Death and state funeral of Winston Churchill

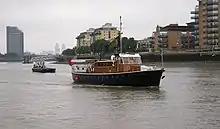
MV "Havengore" which carried the coffin from Tower Pier to Waterloo station

Aboard MV "Havengore", naval ratings 'piped the side' and the Royal Marine band played the musical salute "Rule, Britannia!" to the former First Lord of the Admiralty. Sixteen Royal Air Force English Electric Lightning fighter jets flew-past in formation as the boat sailed.